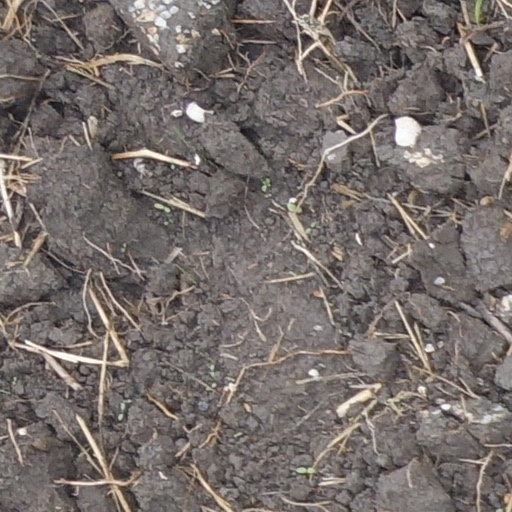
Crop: wheat